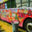
Label: bus